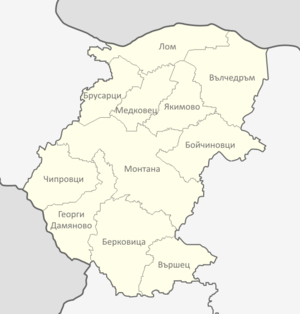
Montana (provins)
Montana-provinsen med angivelse af kommuner og byer
Montana er en af de 28 provinser i Bulgarien, beliggende i den nordvestlige del af landet, på grænsen til Bulgariens nabolande Serbien og Rumænien. Provinsen har et areal på 3.618 kvadratkilometer og et indbyggertal på 158.353.